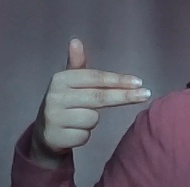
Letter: ghain